Republic of Salé

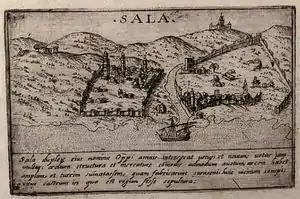
View of Salé in the 1600's.

The republic traces its origins back to the beginning of the 17th century, with the arrival of approximately 3,000 wealthy Moriscos from Hornachos in Extremadura, who anticipated the 1609 expulsion edicts ordered by Philip III of Spain. After 1609, approximately 10,000 down-and-out expelled Moriscos arrived from Spain. Cultural and language differences between the native Salétin people and the Morisco refugees led the newcomers to settle in the old medina of Rabat, on the opposite bank of the Bou Regreg.